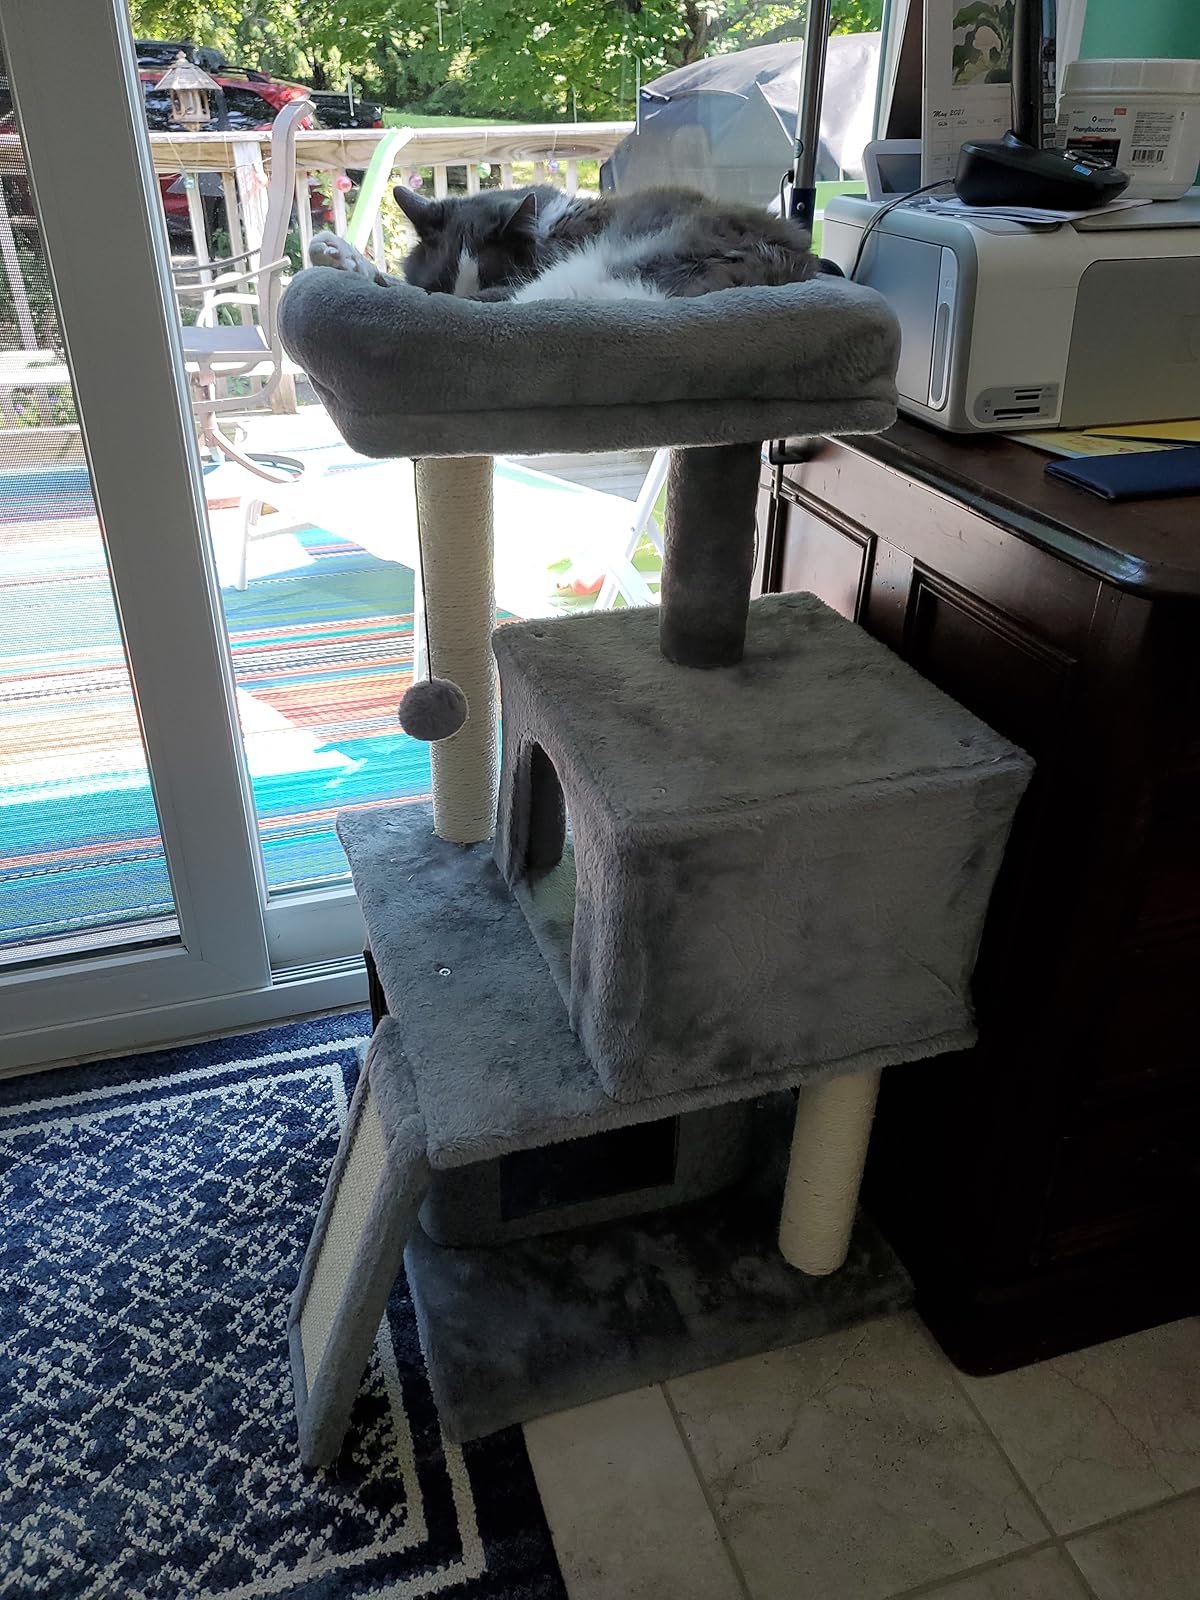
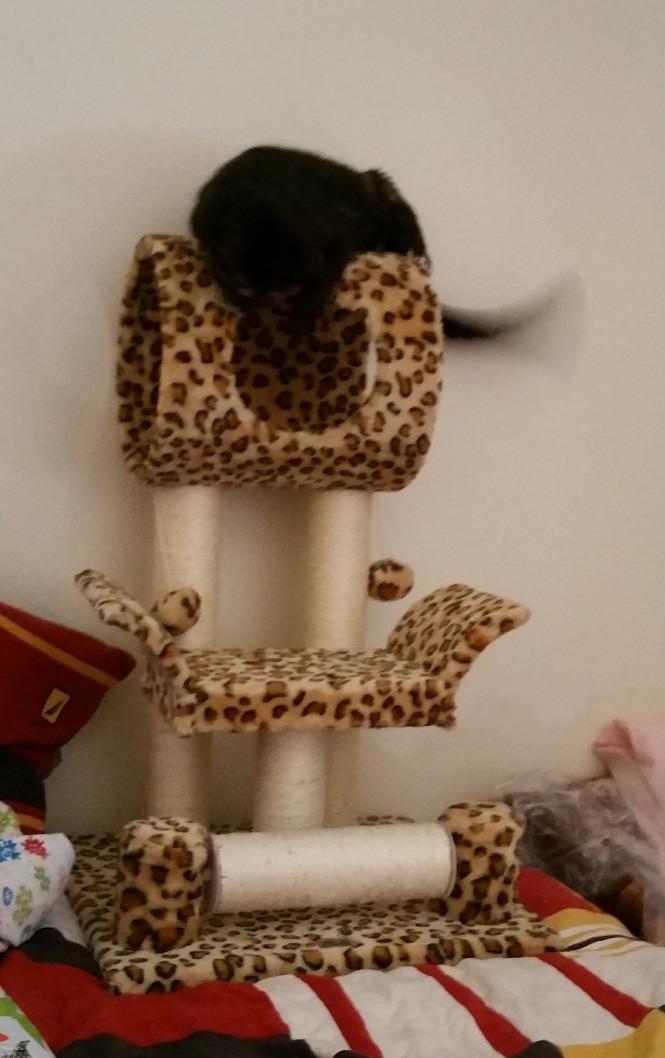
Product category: items_cat tree
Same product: no